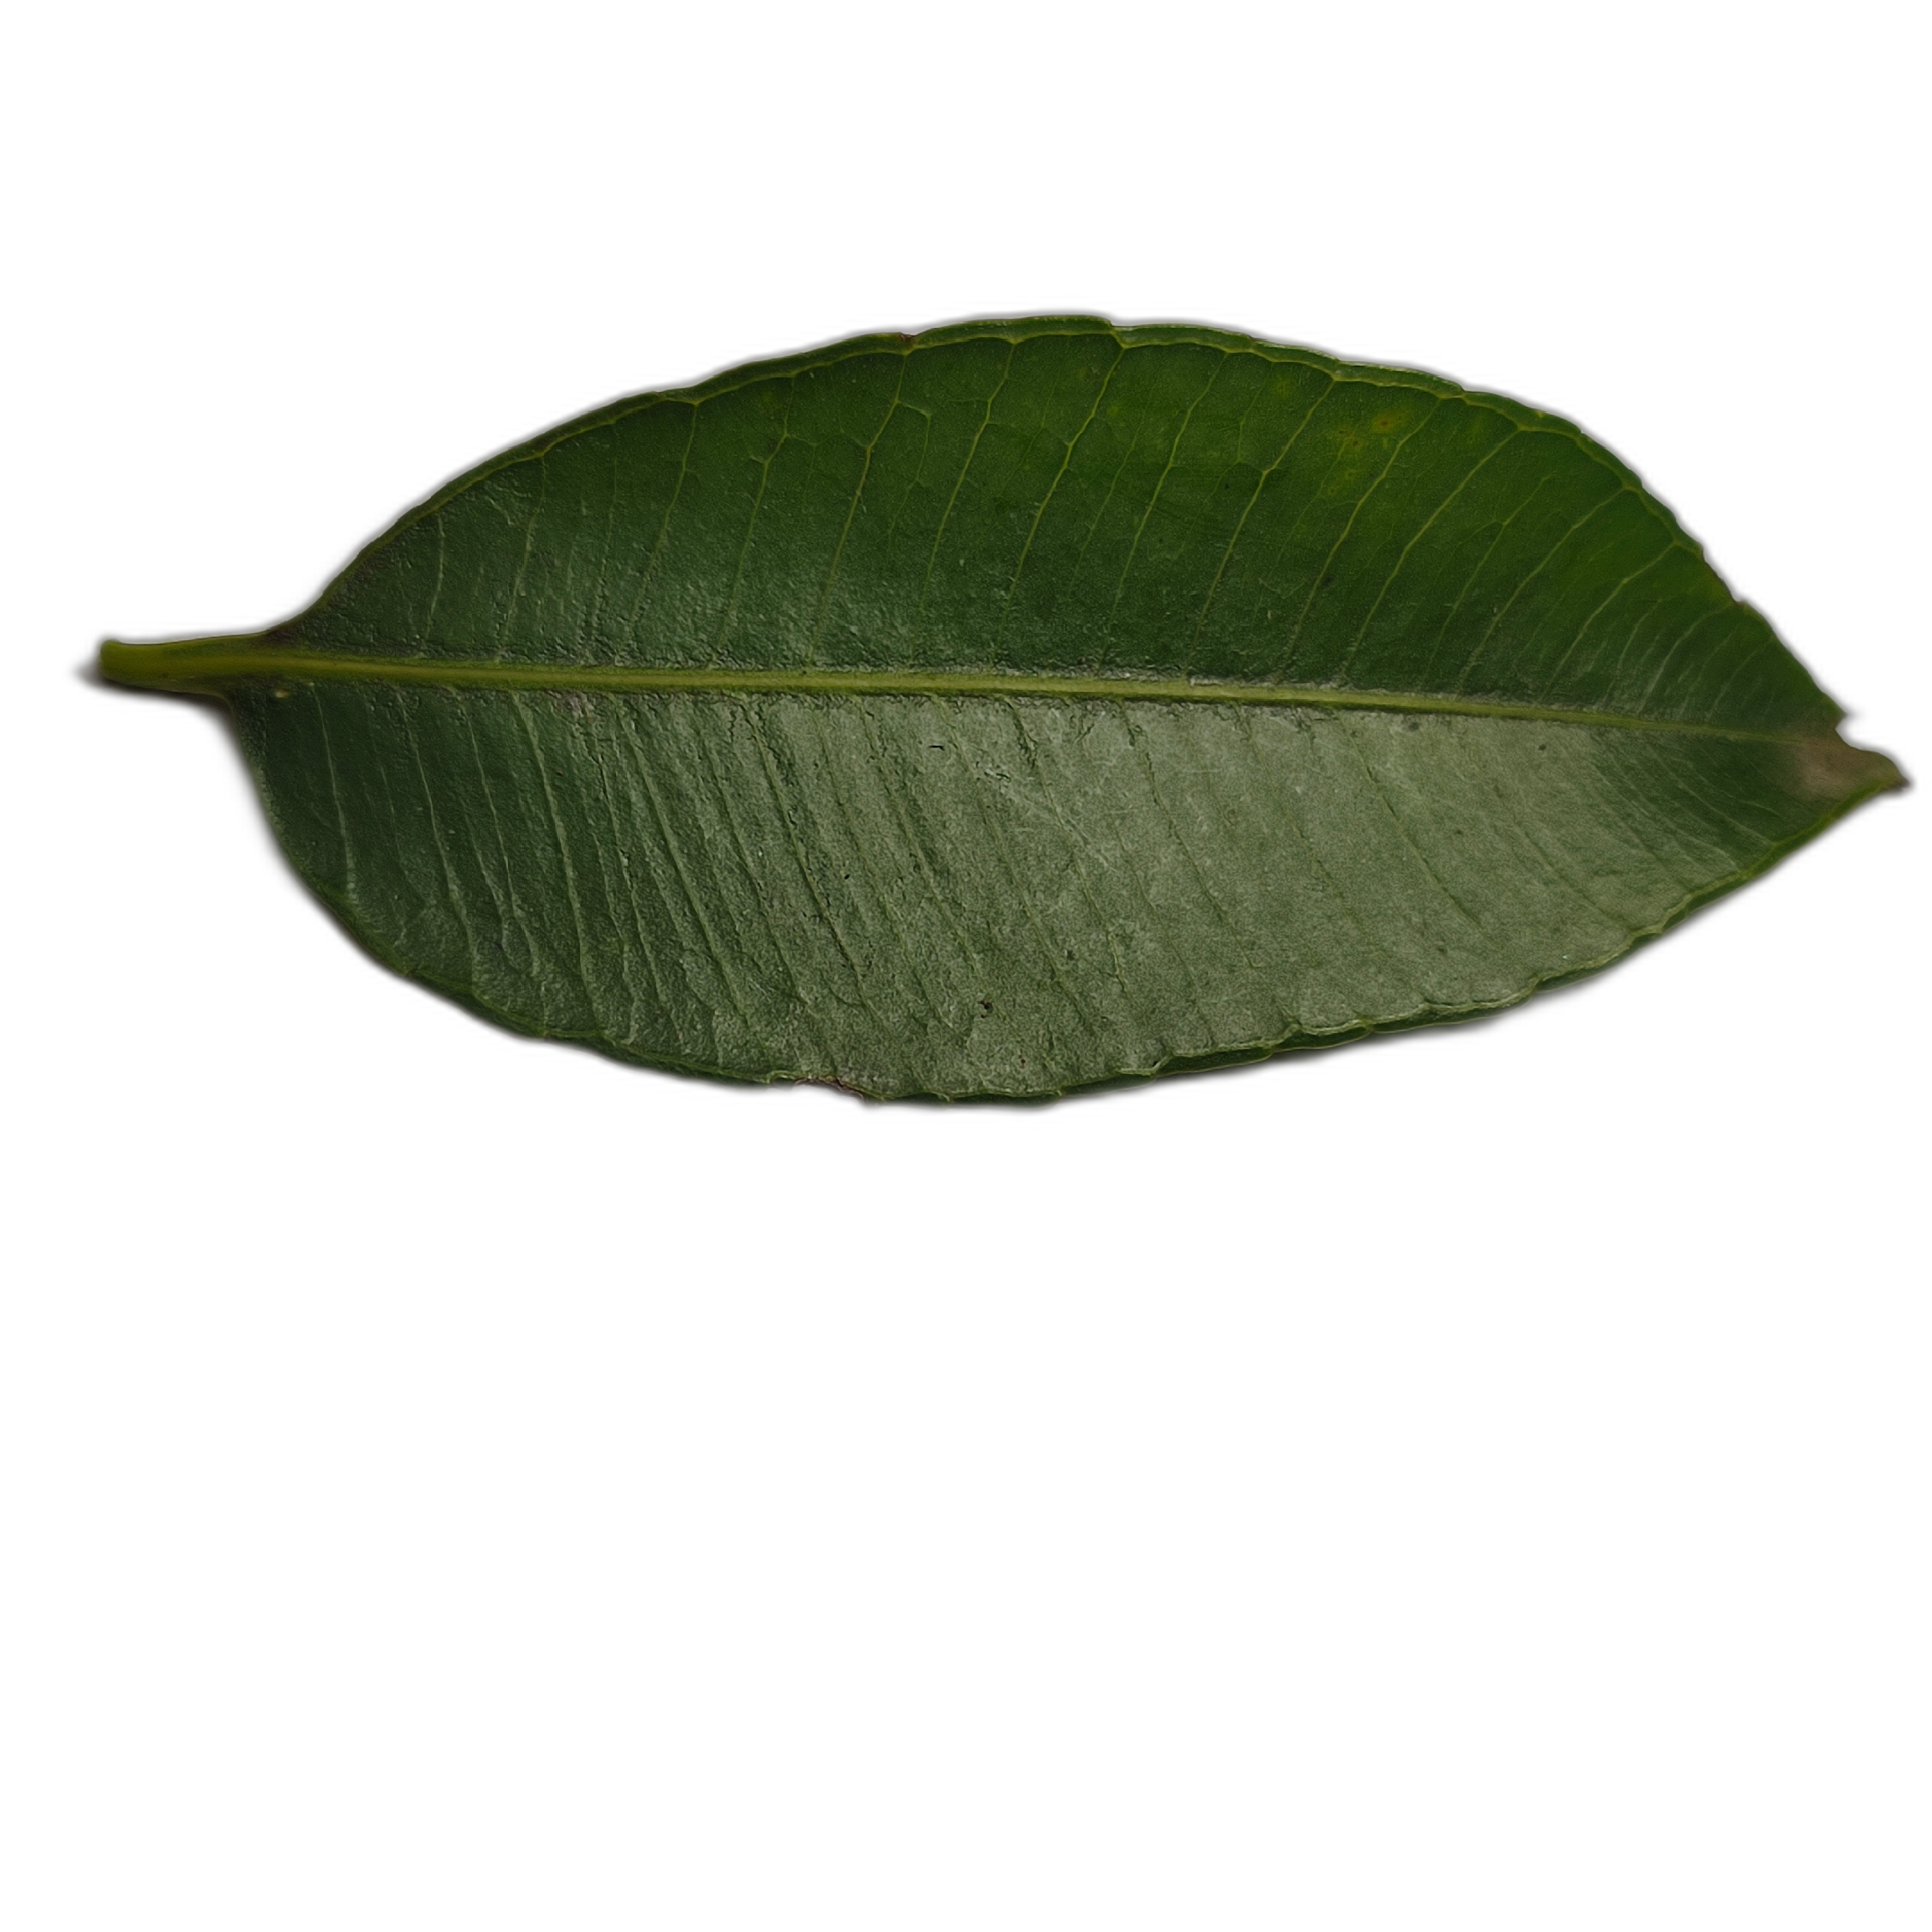
Label: healthy